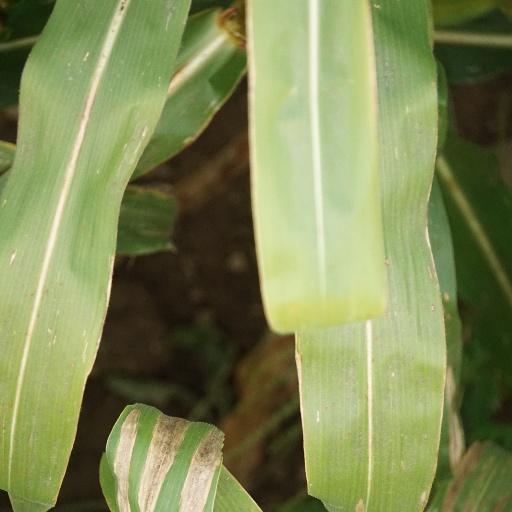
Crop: maize; corn